Lorca, Spain

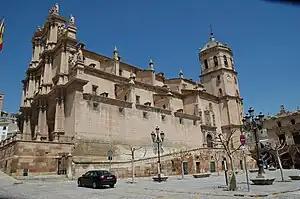
Colegiata de San Patricio on the Plaza de España.

The Lorca Castle, which overlooks the city of Lorca from a strategic location, and is thus distinctly visible from a distance, was built by the Moorish inhabitants during the 13th century. Its history dates back to the Islamic period when it was built between 8th and 12th centuries; some remnants of which are still seen in the form of water systems in the older part of the castle. The Alfonsí Tower is of a rectangular shape which is built in the castle. The castle has a polygonal floor plan. The tower has three sections. Gothic vaulted ceilings are seen in its three sections. It also has the Espolón Tower. During the final stages of Christian reconquest, the Moors had taken refuge in the castle. Alphonse tower was added to the fort defences when Alfonso X had retaken the city in 1243 provided security to the turrets and crenels of the fort. The castle is now a popular place for holding fiestas and civic functions. The castle is also transformed into a theme park with fine display of "dioramas, actors in costumes and various gadgetry."